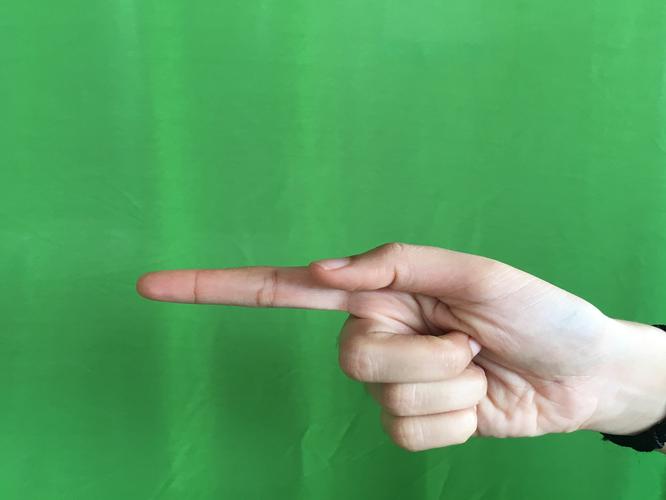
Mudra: Suchi
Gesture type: single_hand